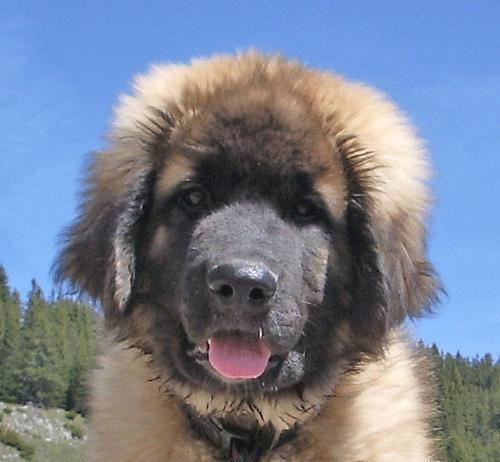
Leonberg